1904 Cambridge Springs International Chess Congress

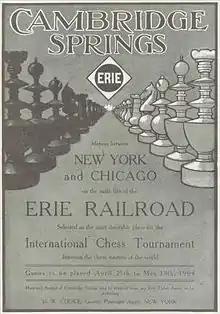
Cambridge Springs 1904 tournament poster

The 1904 Cambridge Springs International Chess Congress was the first major international chess tournament in America in the twentieth century. World Champion Emanuel Lasker, who had not played a tournament since 1900, played; he did not play again until 1909. After the tournament Lasker moved to America and started publishing "Lasker's Chess Magazine", which ran from 1904 to 1907. The Daily Bulletins produced by Hermann Helms proved so popular that Helms started the "American Chess Bulletin" as a direct consequence of the tournament. Volume 1, Issue 1 of the magazine was devoted to Cambridge Springs. Helms was somewhat more successful than Lasker as a publisher, and American Chess Bulletin was edited and published by Helms from 1904 until his death in 1963. The surprising upset victory of Frank Marshall marked his rise to prominence in American chess. and he was eventually champion of the United States for twenty-six years.